Edirnekapı Martyr's Cemetery

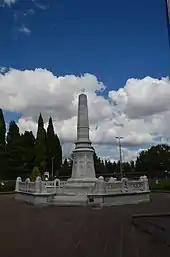
The Monument of World War I Martyrs, to commemorate the fallen Ottoman soldiers at the Gallipoli campaign, naugurated on August 30, 1926, at the entrance of the cemetery.

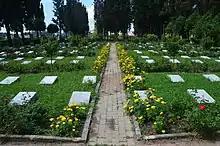
Symbolic empty graves of Ottoman soldiers fallen during the Gallipoli campaign of World War I.

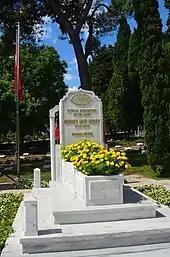
Grave of Mehmet Akif Ersoy, the author of the Turkish National Anthem.

The Edirnekapı Martyr's Cemetery, one of the largest burial grounds of Istanbul, Turkey, is located in the neighborhood of Edirnekapı of Eyüp district, in the European part of the city. It consists of an old, historical part and a modern one. War graves of fallen Ottoman soldiers during the Balkan Wars, the Gallipoli campaign of World War I, graves of the Turkish Armed Forces military personnel and law enforcement officials, firefighters, Turkish Airlines personnel are part of the cemetery.